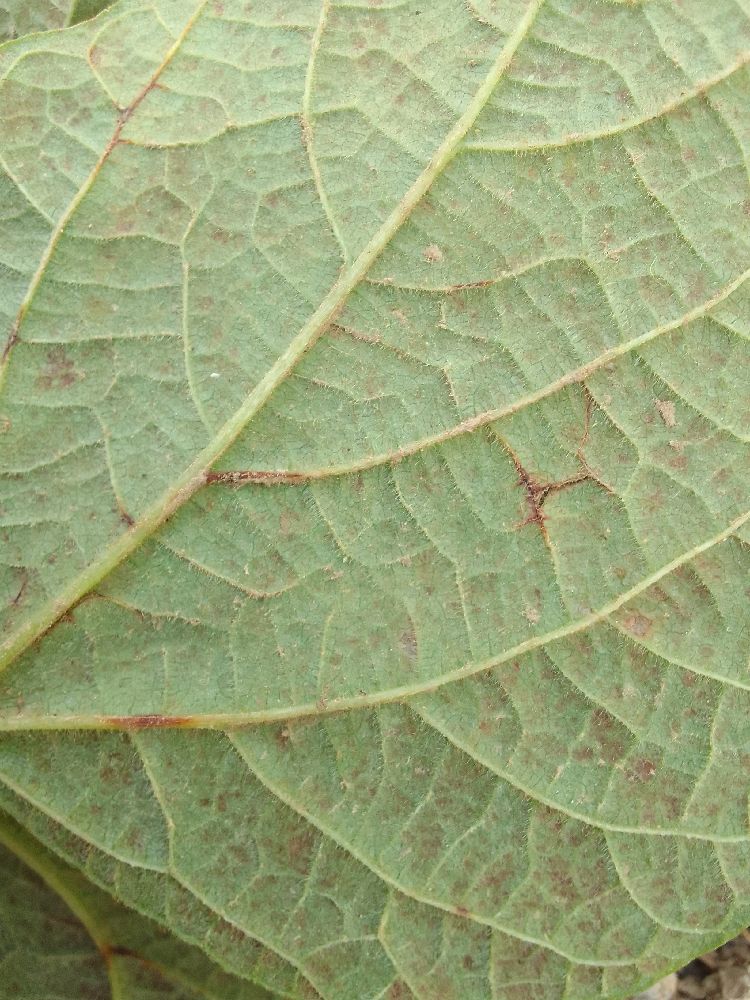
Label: anthracnose